Mathew Pritchard

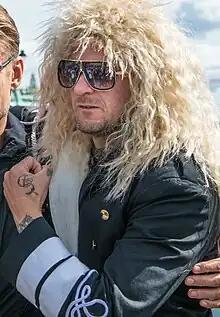
Pritchard in 2015

Mathew Pritchard (born 30 March 1973) is a Welsh professional skateboarder, stunt performer, celebrity chef, and triathlon athlete. He is best known as the star and co-creator of MTV UK's "Dirty Sanchez". In 2019, he hosted the first BBC vegan cookery show, "Dirty Vegan". He authored three cookbooks: "Dirty Vegan", "Dirty Vegan: Another Bite", and "Dirty Vegan: Fast and Easy".